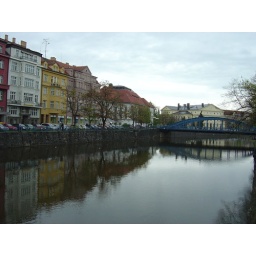
blue bridge under cloudy day